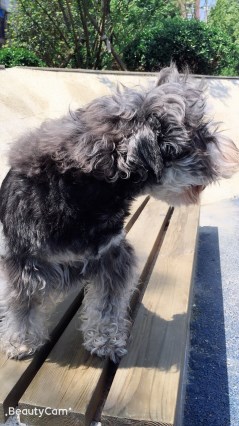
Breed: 2342-n000102-miniature_schnauzer